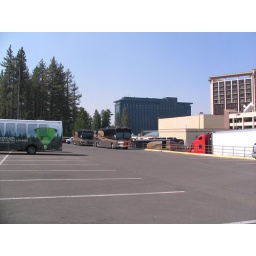
Tour buses and trucks all parked out back at the Montbleu in Lake Tahoe